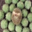
Label: porcupine